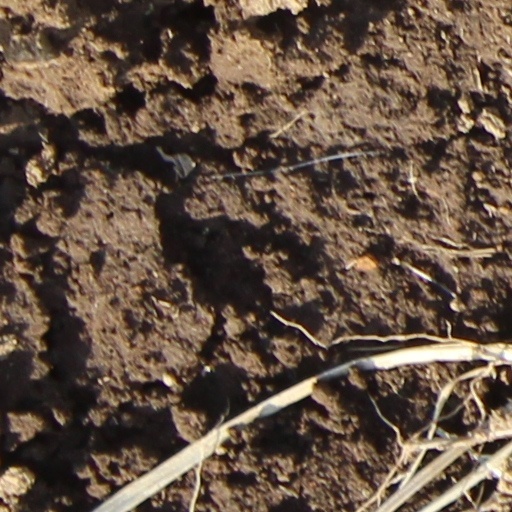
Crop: wheat